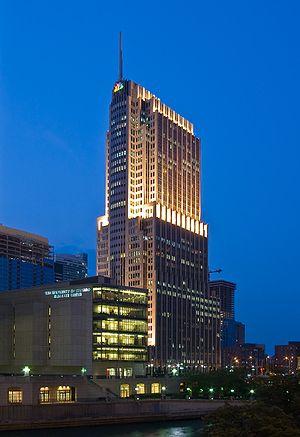
La NBC Tower est une tour de bureaux situé dans le secteur de Near North Side à Chicago aux États-Unis. Elle abrite les studios de la NBC pour sa station de Chicago, WMAQ-TV.